Duke Alexander of Württemberg (1804–1881)

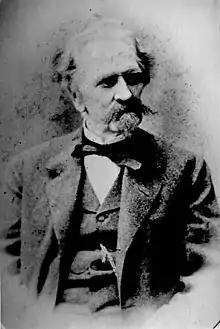
Duke Alexander, presumably in old age

He was the son of Duke Alexander of Württemberg and Princess Antoinette of Saxe-Coburg-Saalfeld. He was a first cousin of Queen Victoria and of her husband, Prince Albert. As a young man, Alexander was considered a possible marriage candidate for Victoria. In June 1833 he and his brother Ernest visited Kensington Palace. Victoria wrote in her journal, "Alexander is very handsome and Ernest has a very kind expression. They are both extremely amiable."